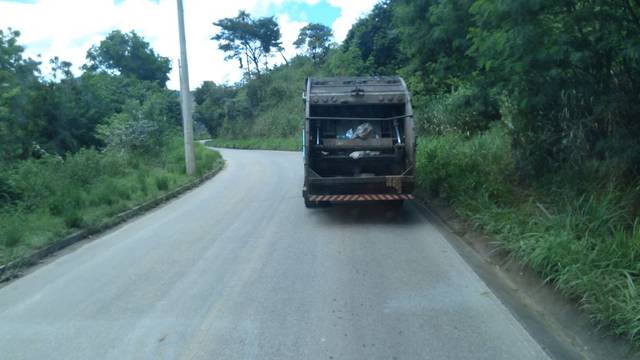
Region: Brazil
Coordinates: -19.873, -43.858